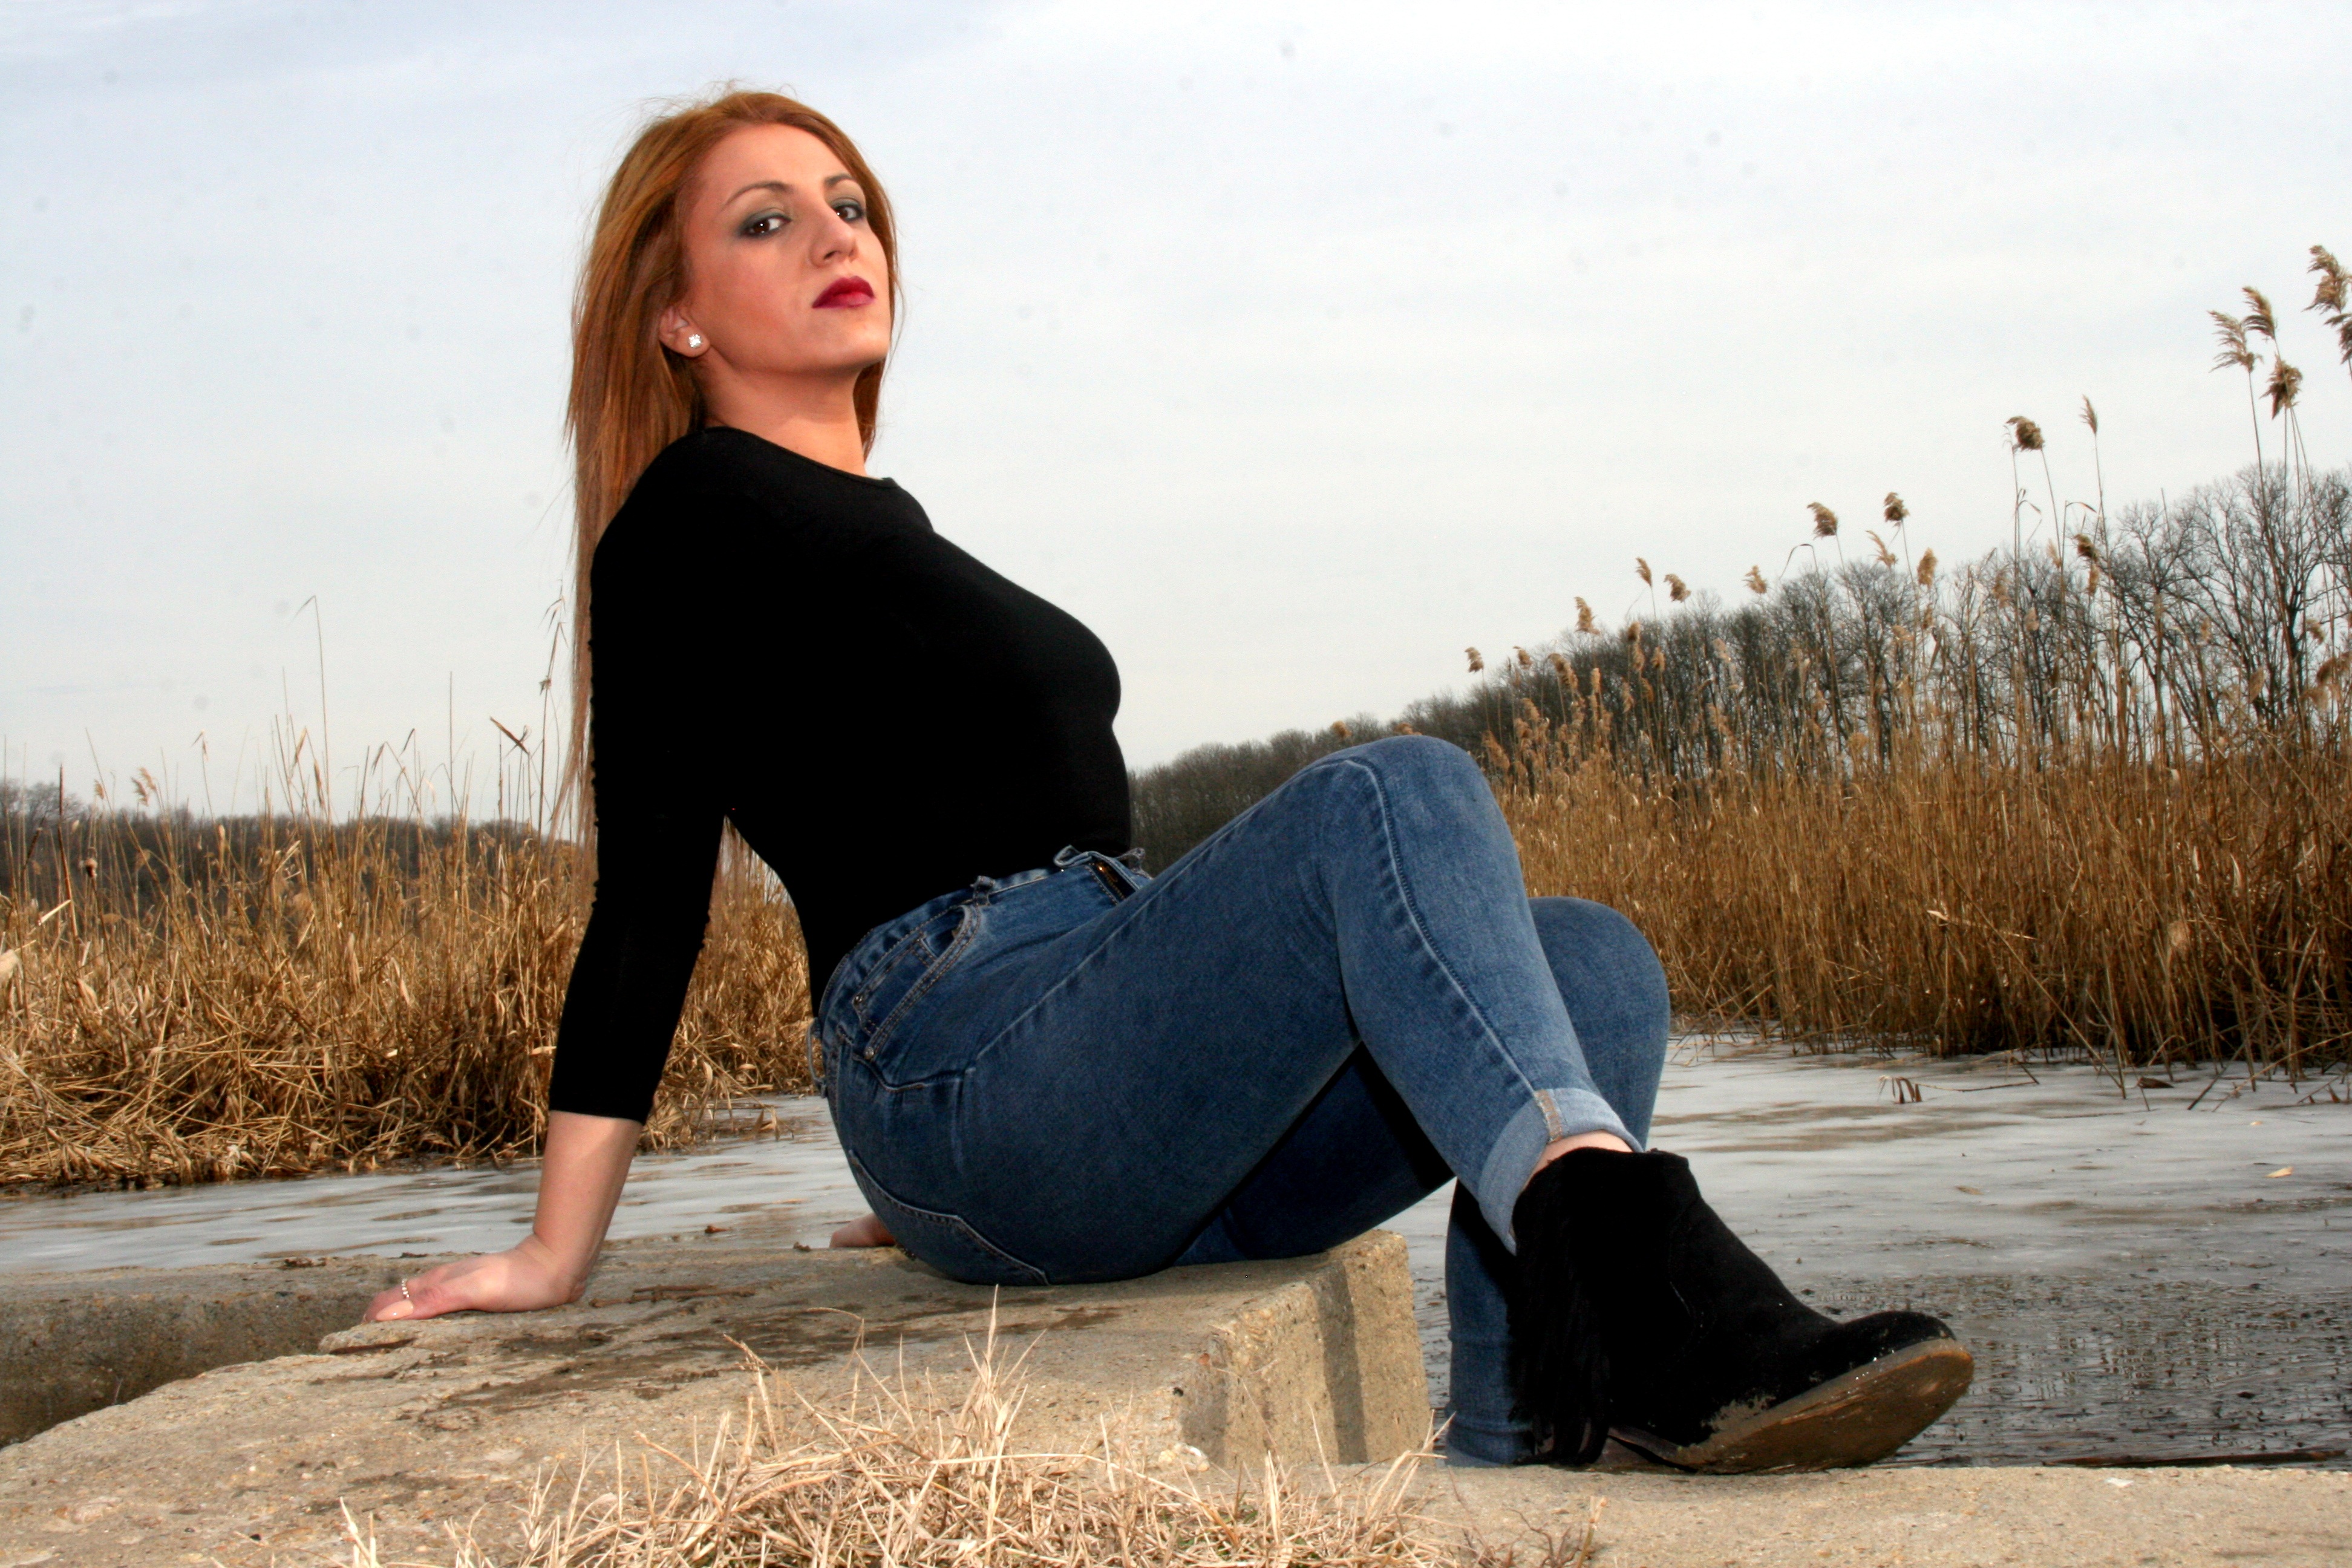
person, girl, woman, photography, lake, leg, portrait, model, spring, sitting, fashion, frozen, lady, season, human body, dress, footwear, photograph, beauty, blond, seductive, photo shoot, portrait photography, human positions